Describe the emotion expressed in this image:  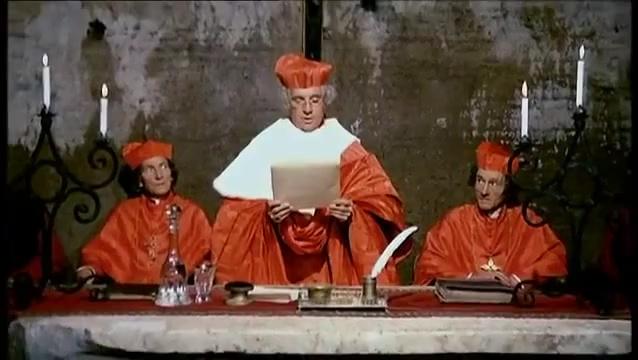
This person displays Pain, valence and arousal with moderate intensity.